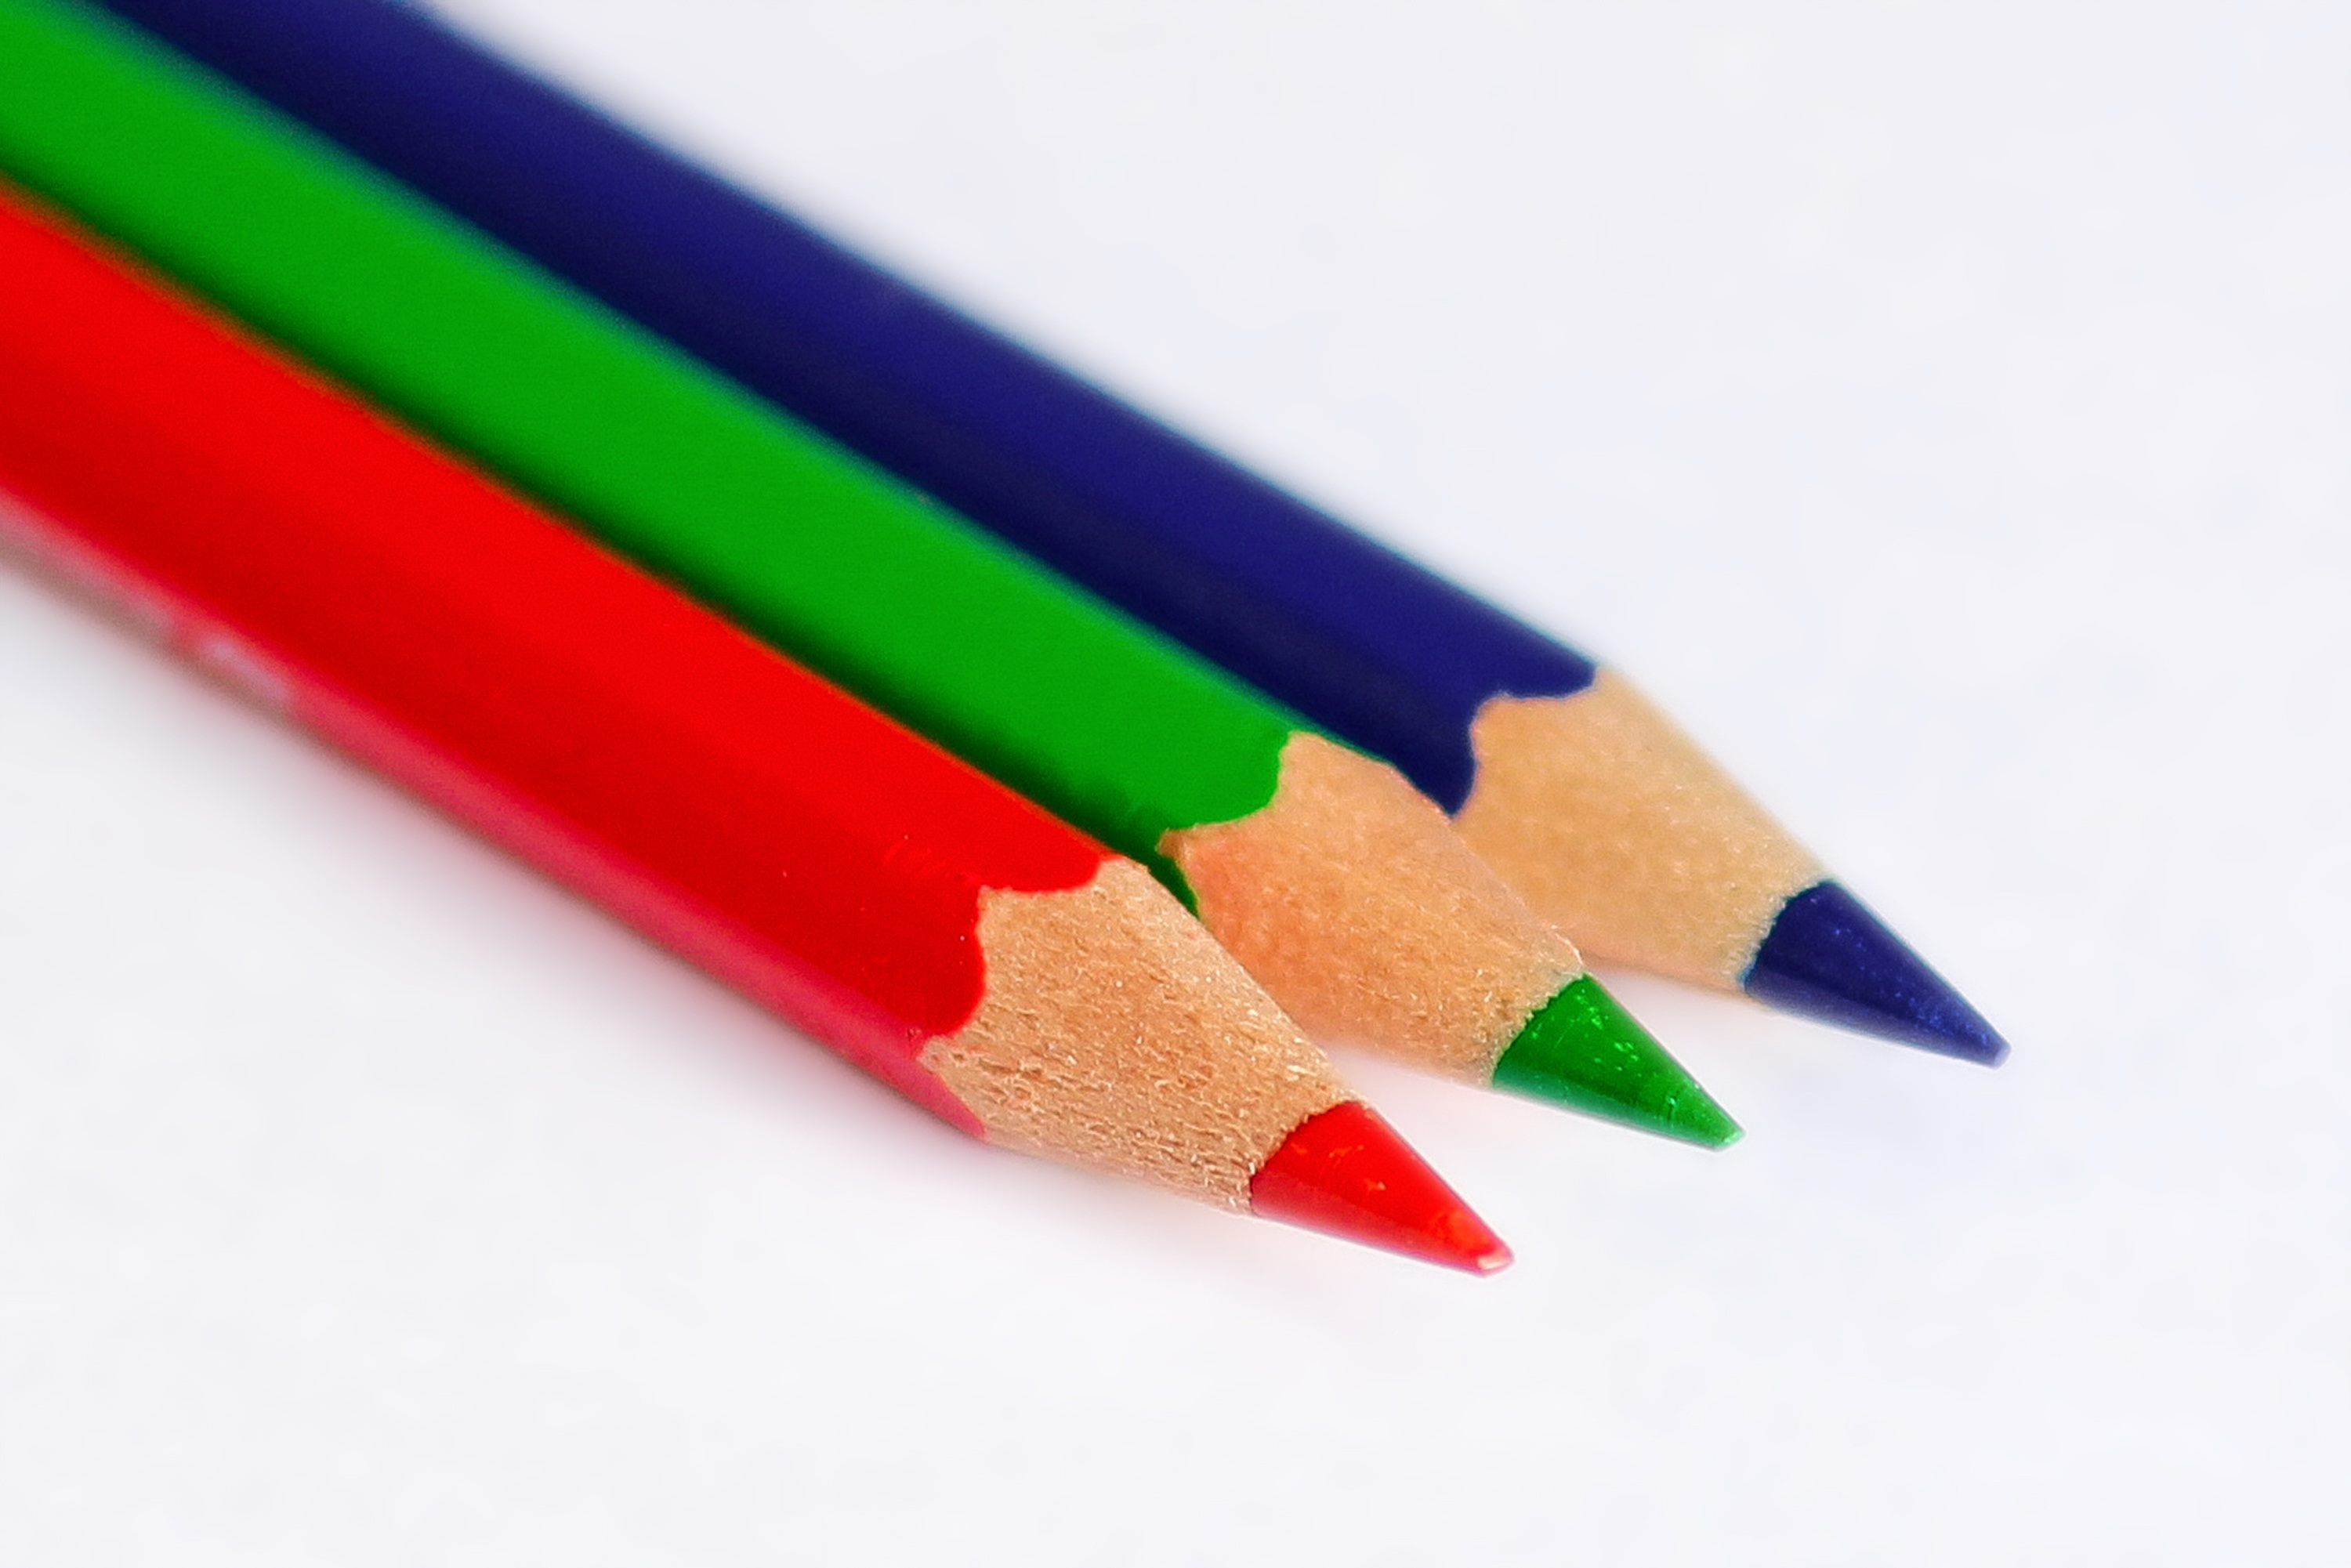
pencil, color, rgb, ball pen, basic colors